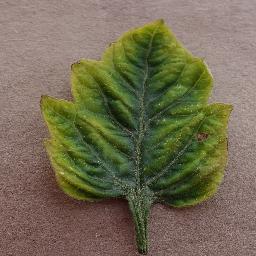
Label: Tomato___Tomato_Yellow_Leaf_Curl_Virus